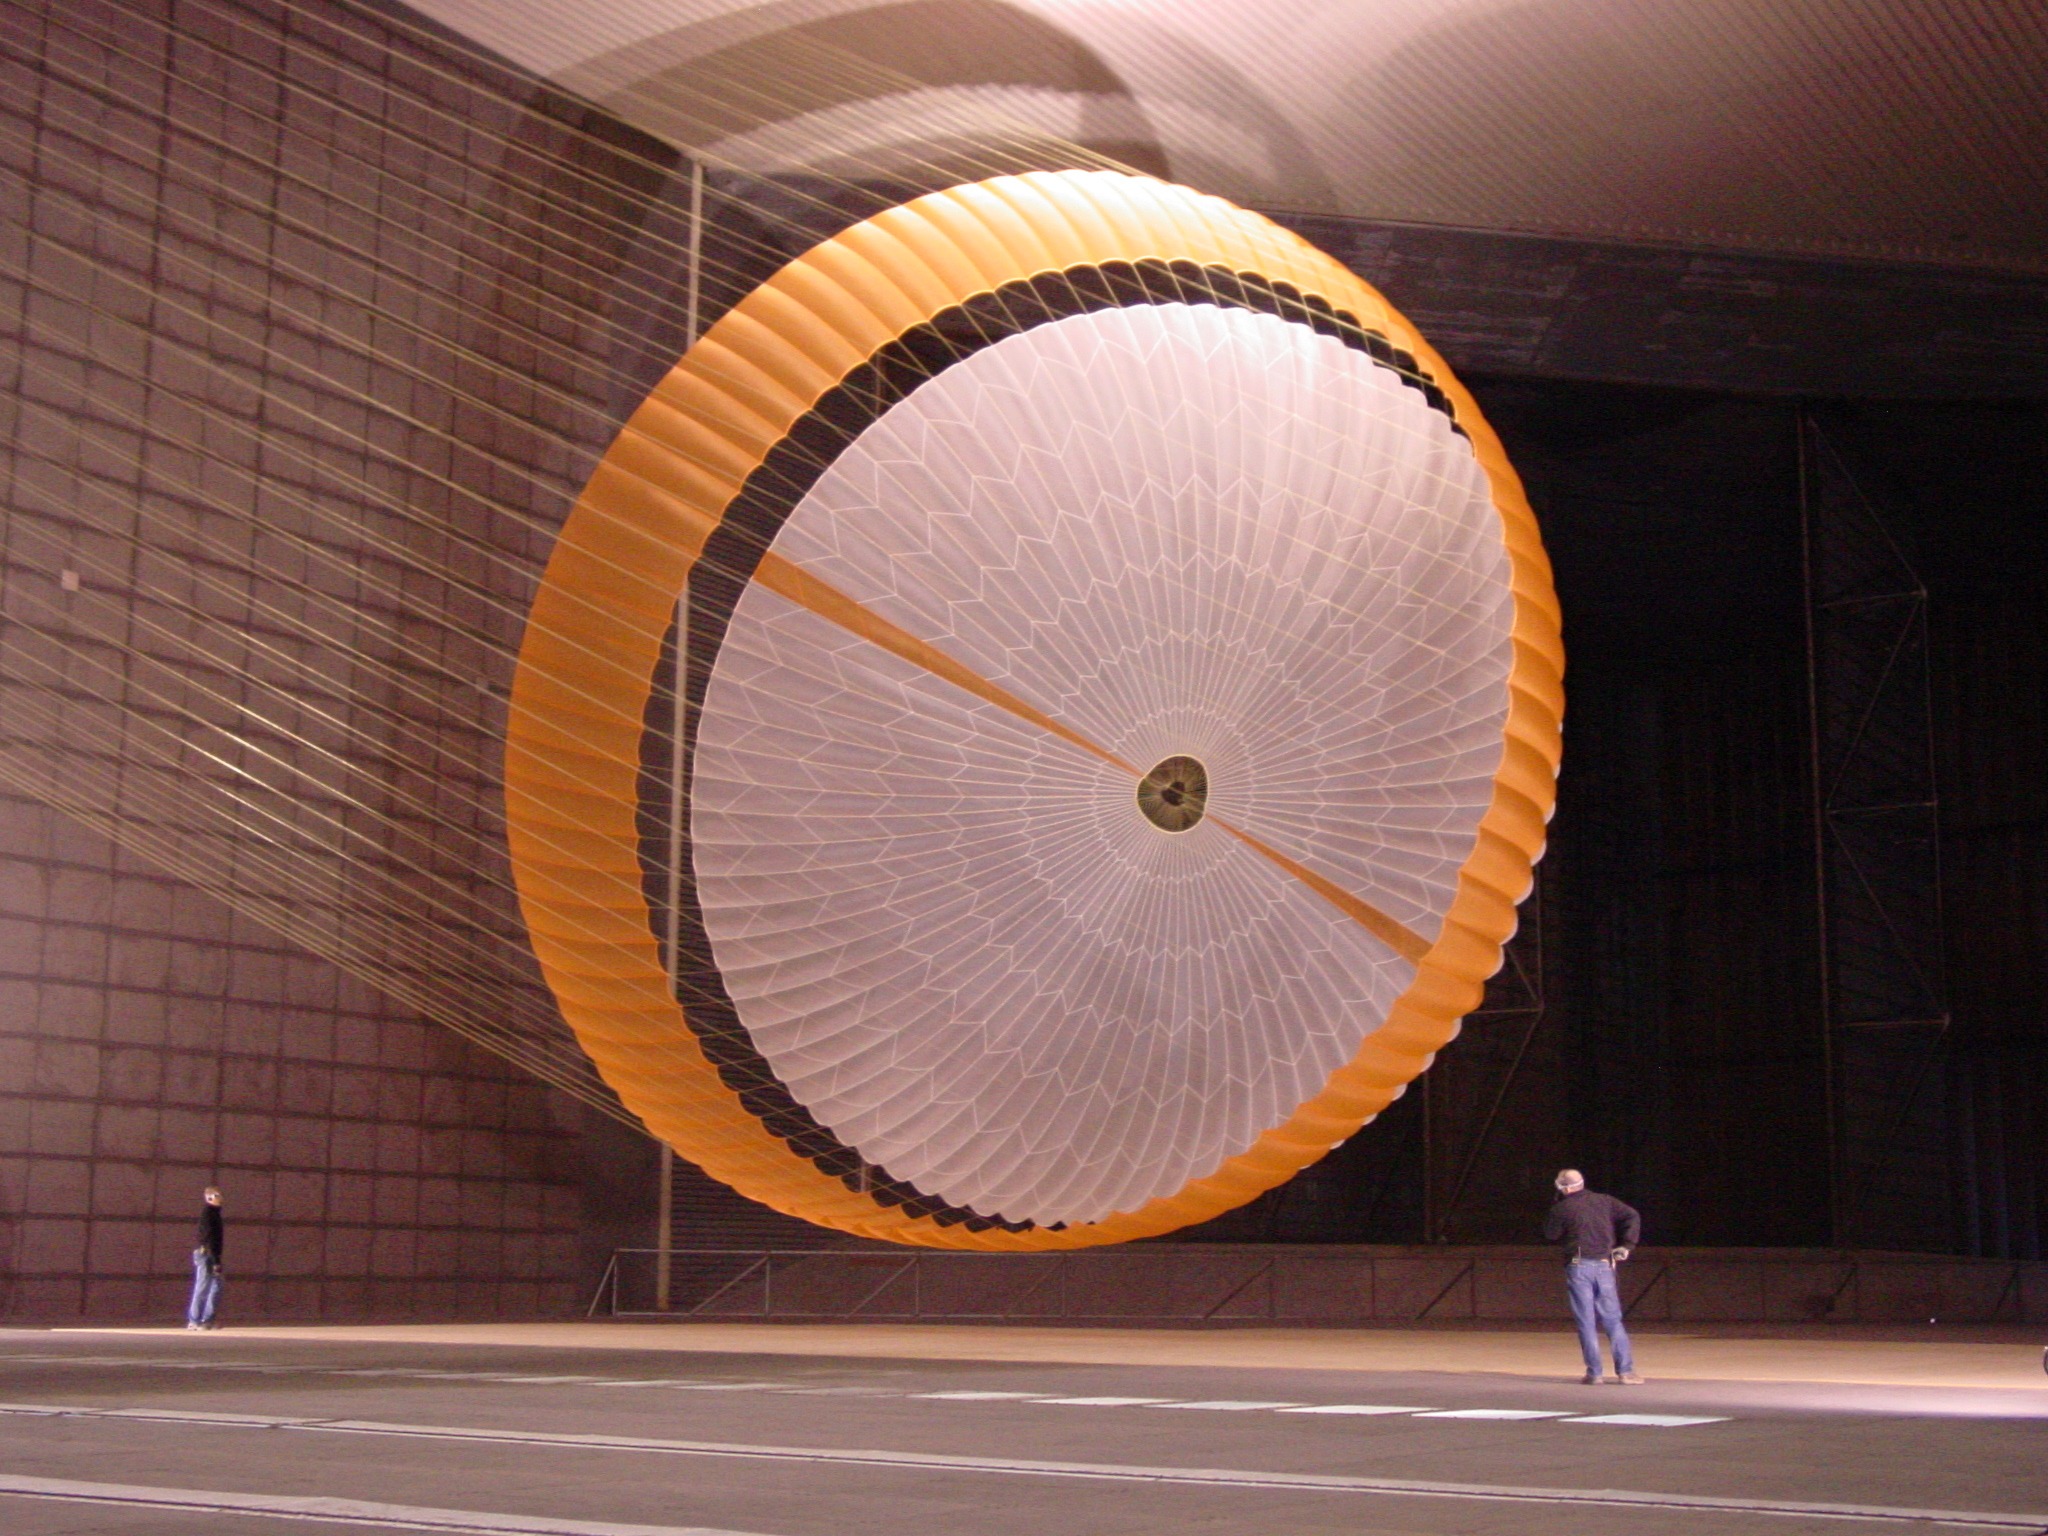
structure, interior, building, ceiling, lighting, stadium, parachute, circle, men, inside, big, large, huge, shape, testing, sport venue, mars rover